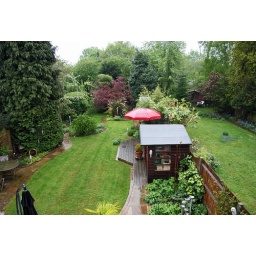
View from the back bedroom window on a wet Sunday in May